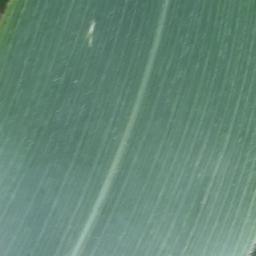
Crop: corn
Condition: (maize)_healthy